Finnhorse

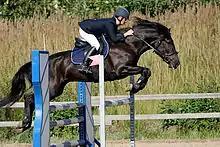
Black is one of the rarest Finnhorse colours

Through the 18th and 19th centuries, chestnut in various shades was the prevailing colour of Finnish horses, making up about 40–50 percent of the breed, and bays, blacks and greys existed in much greater numbers than today: 34 percent were bay, 16 percent black, and the remaining 3 percent were grey, palomino or spotted. Wide blazes and high leg markings were rare, unlike today; bold markings became common only in the 20th century.